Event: Nepal Earthquake
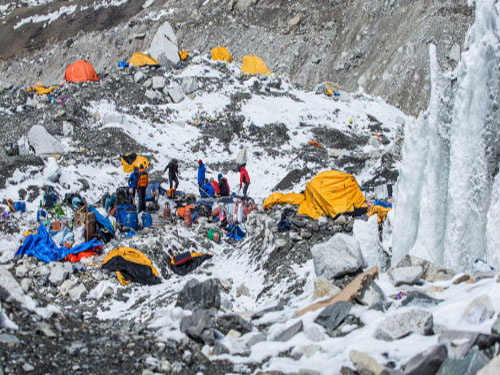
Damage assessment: no_damage